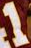
Number: 1